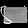
Label: Bag